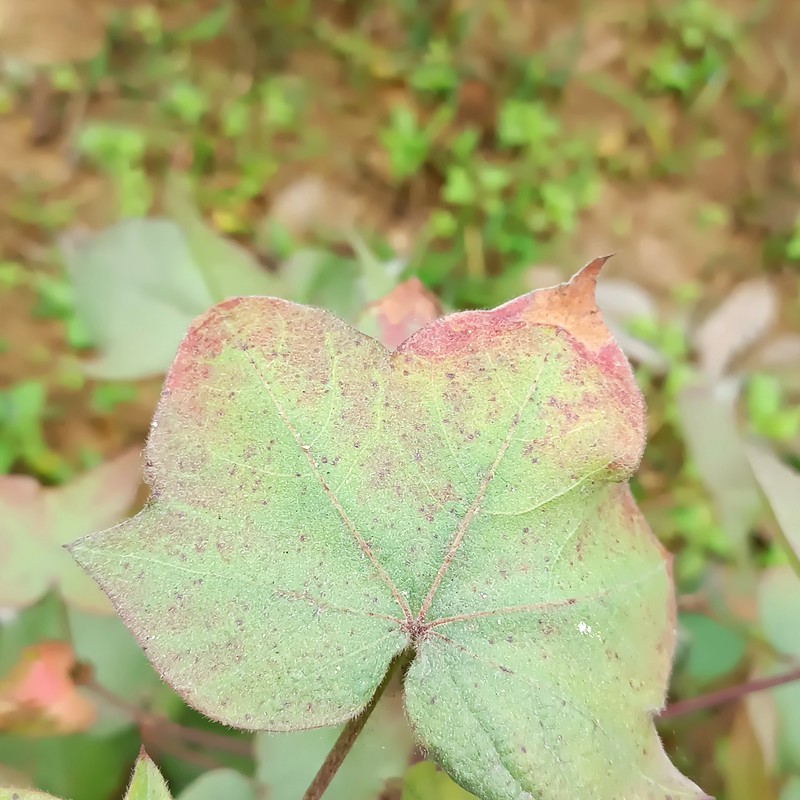
Label: Leaf Redding